Under Mexicali Stars

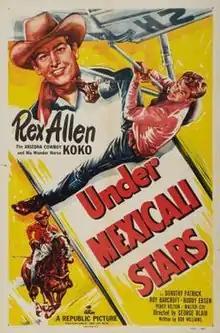
Theatrical release poster

Under Mexicali Stars is a 1950 American Western film directed by George Blair, written by Robert Creighton Williams and starring Rex Allen, Dorothy Patrick, Roy Barcroft, Buddy Ebsen, Percy Helton and Walter Coy. It was released on November 20, 1950, by Republic Pictures.